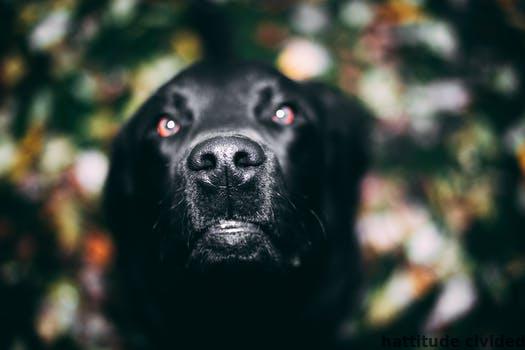
Label: Watermark